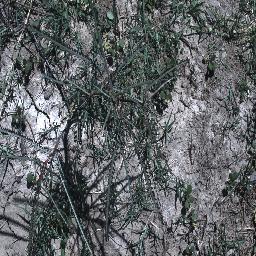
Label: parkinsonia